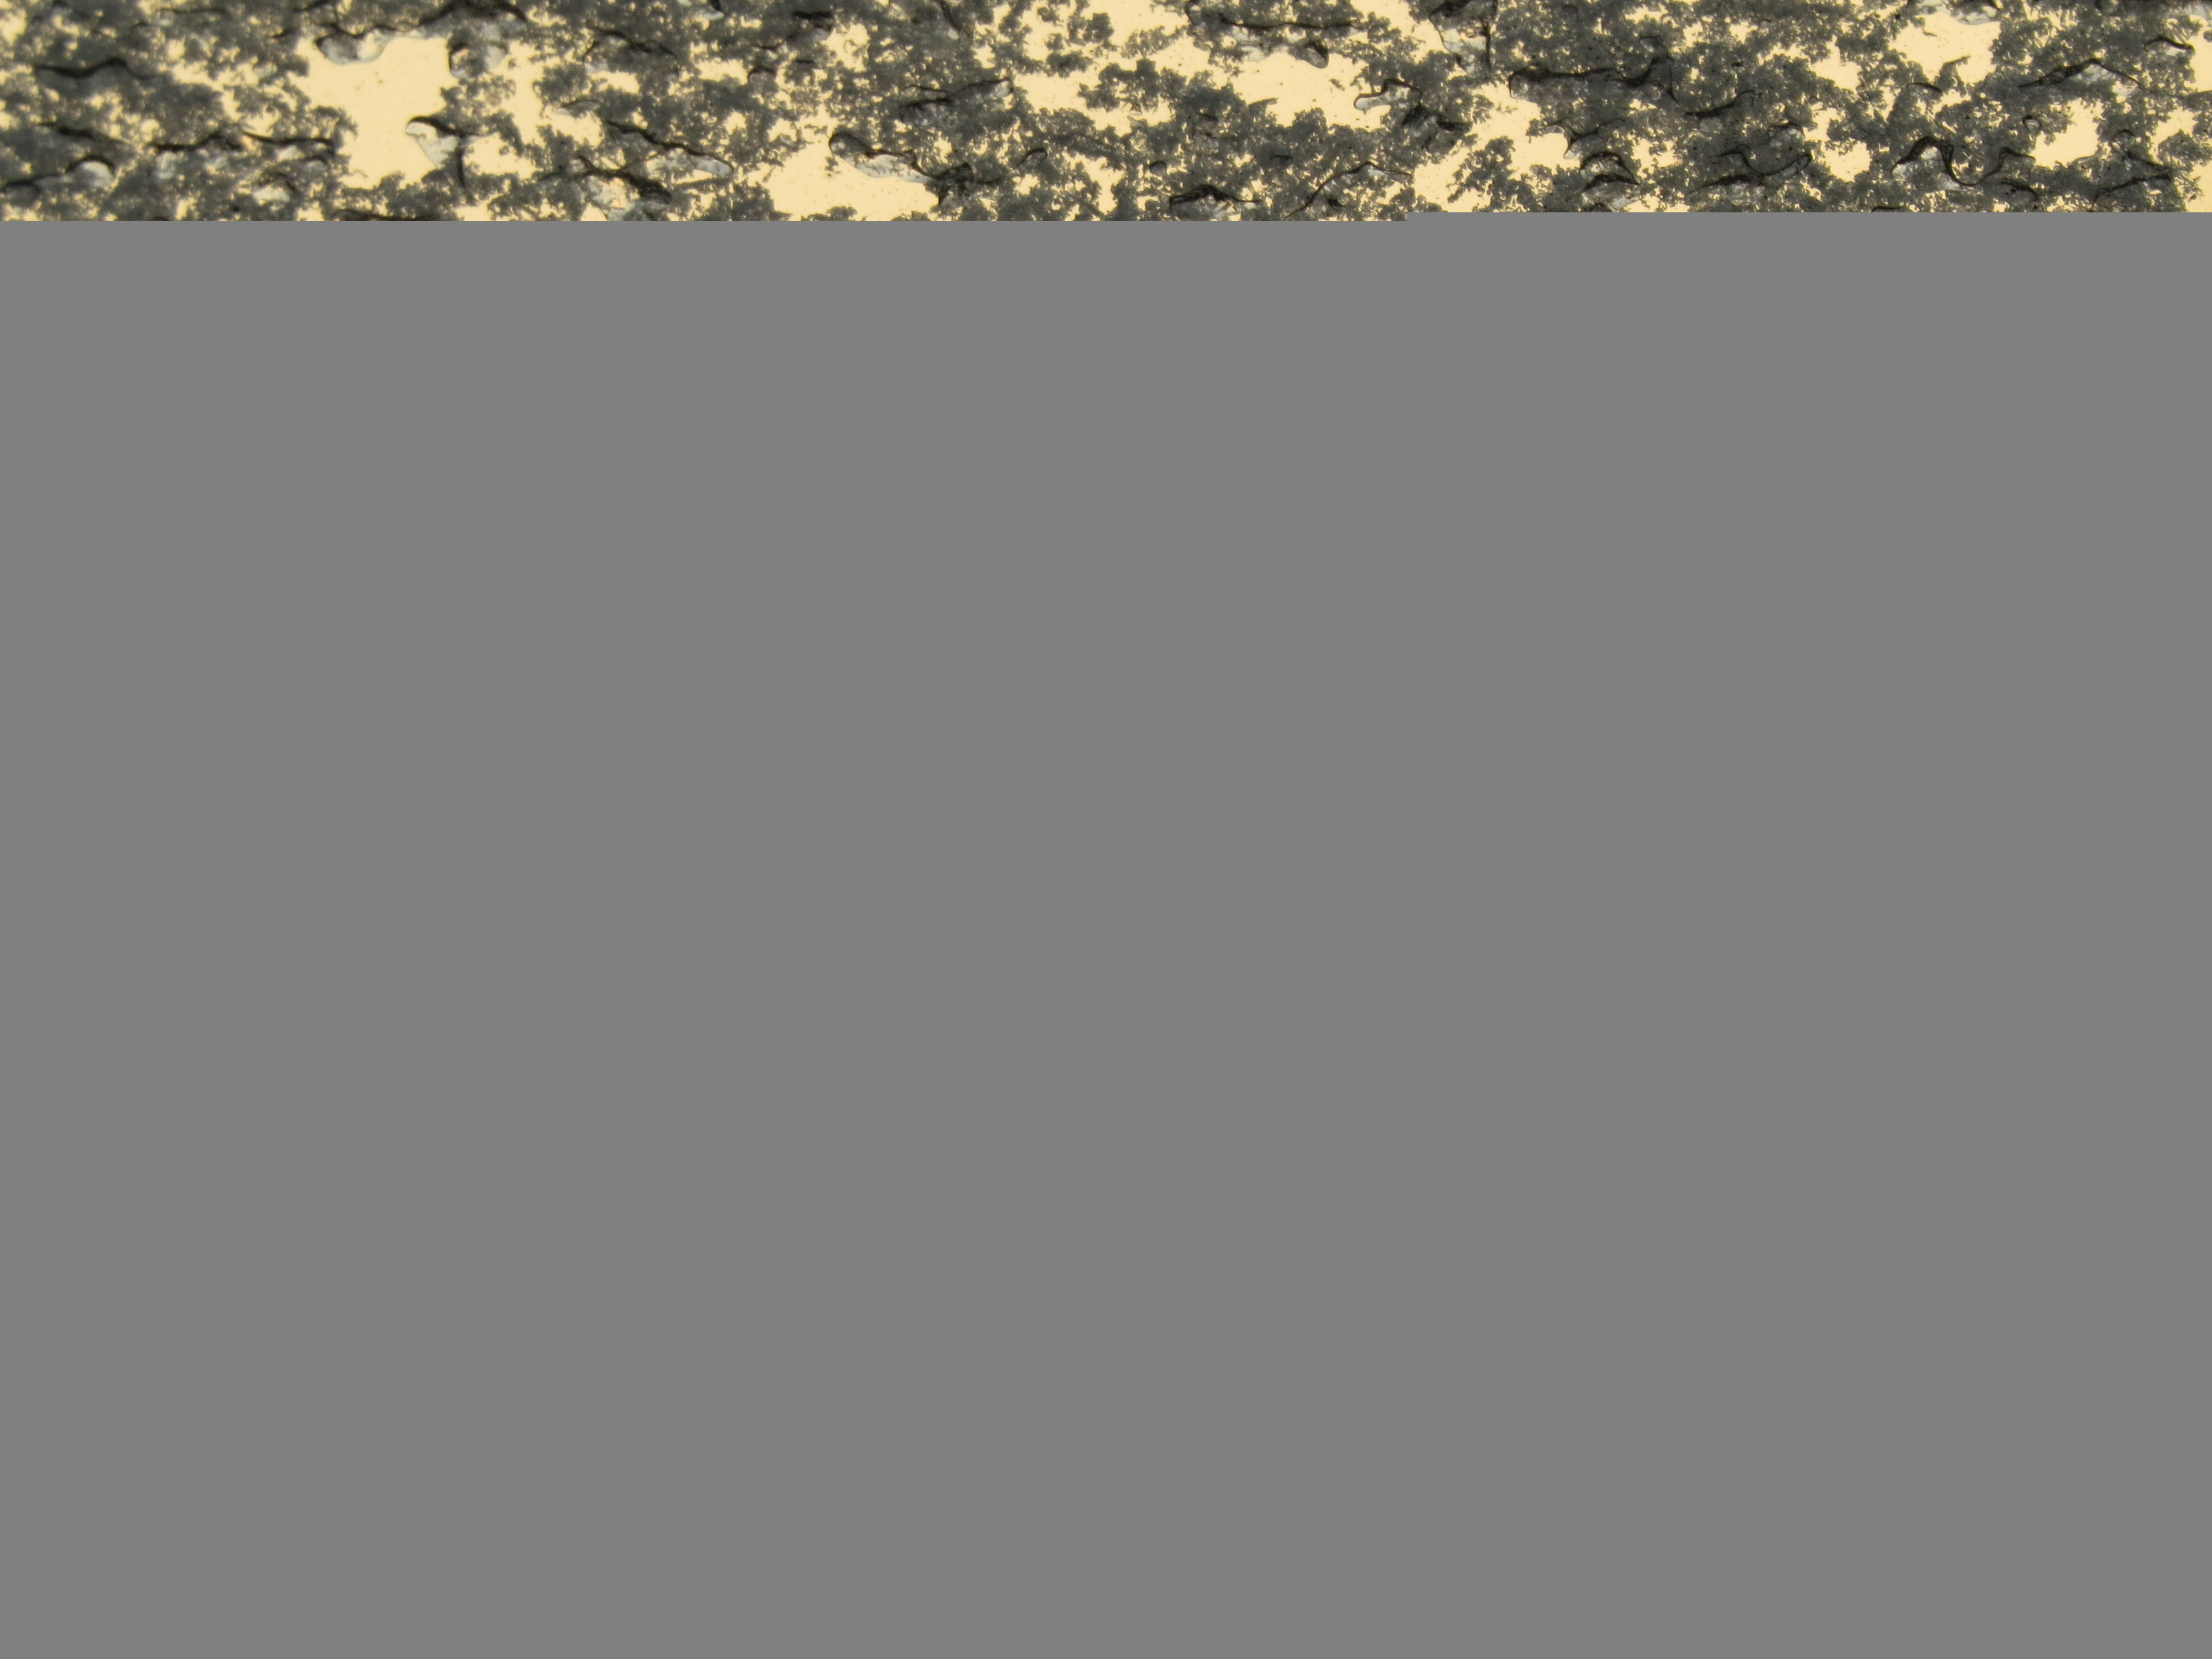
window, ice, pattern, line, brown, frozen, material, brand, font, design, text, rectangle, eiskristalle, crystals